List of armored cruisers of Germany

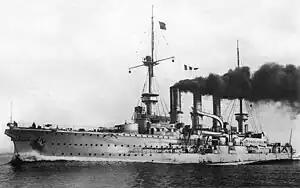

SMS was built at the Imperial Dockyard in Kiel. She was laid down in 1898 and completed in March 1902 at a cost of 16,588,000 Marks. s design was a modification of , and traded a smaller main battery for higher speed and more comprehensive armor protection. The ship set a precedent for subsequent German armored cruisers by concentrating her secondary armament amidships, as opposed to , which spread the secondary armament along the length of the ship.